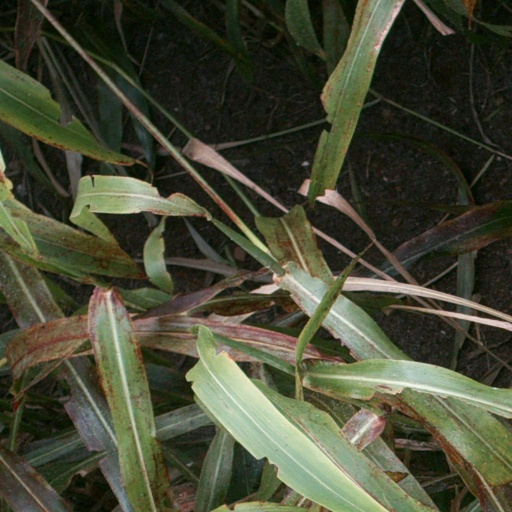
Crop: sorghum